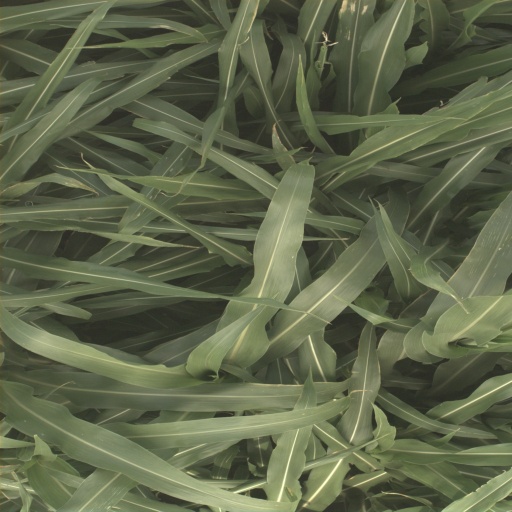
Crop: sorghum